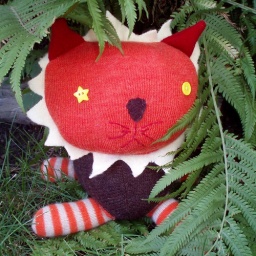
orange lion in the ferns